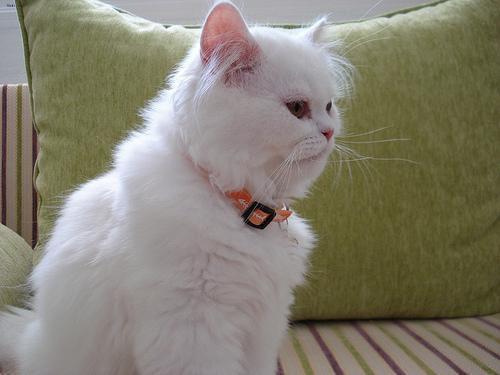
Persian